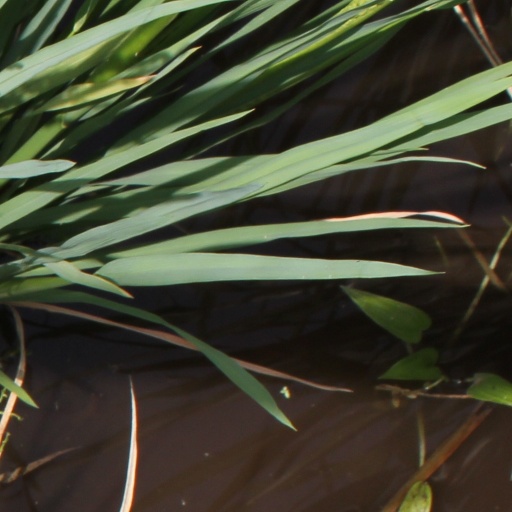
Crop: rice